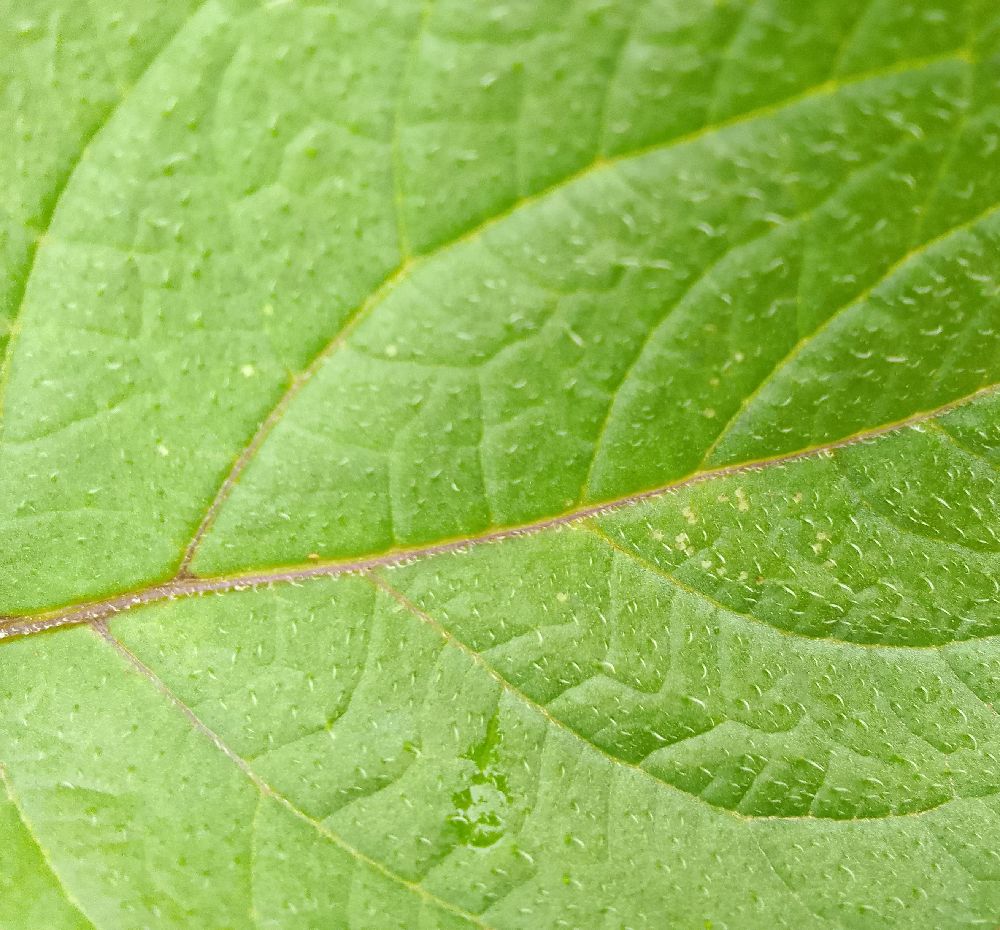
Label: Healthy